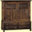
Label: wardrobe